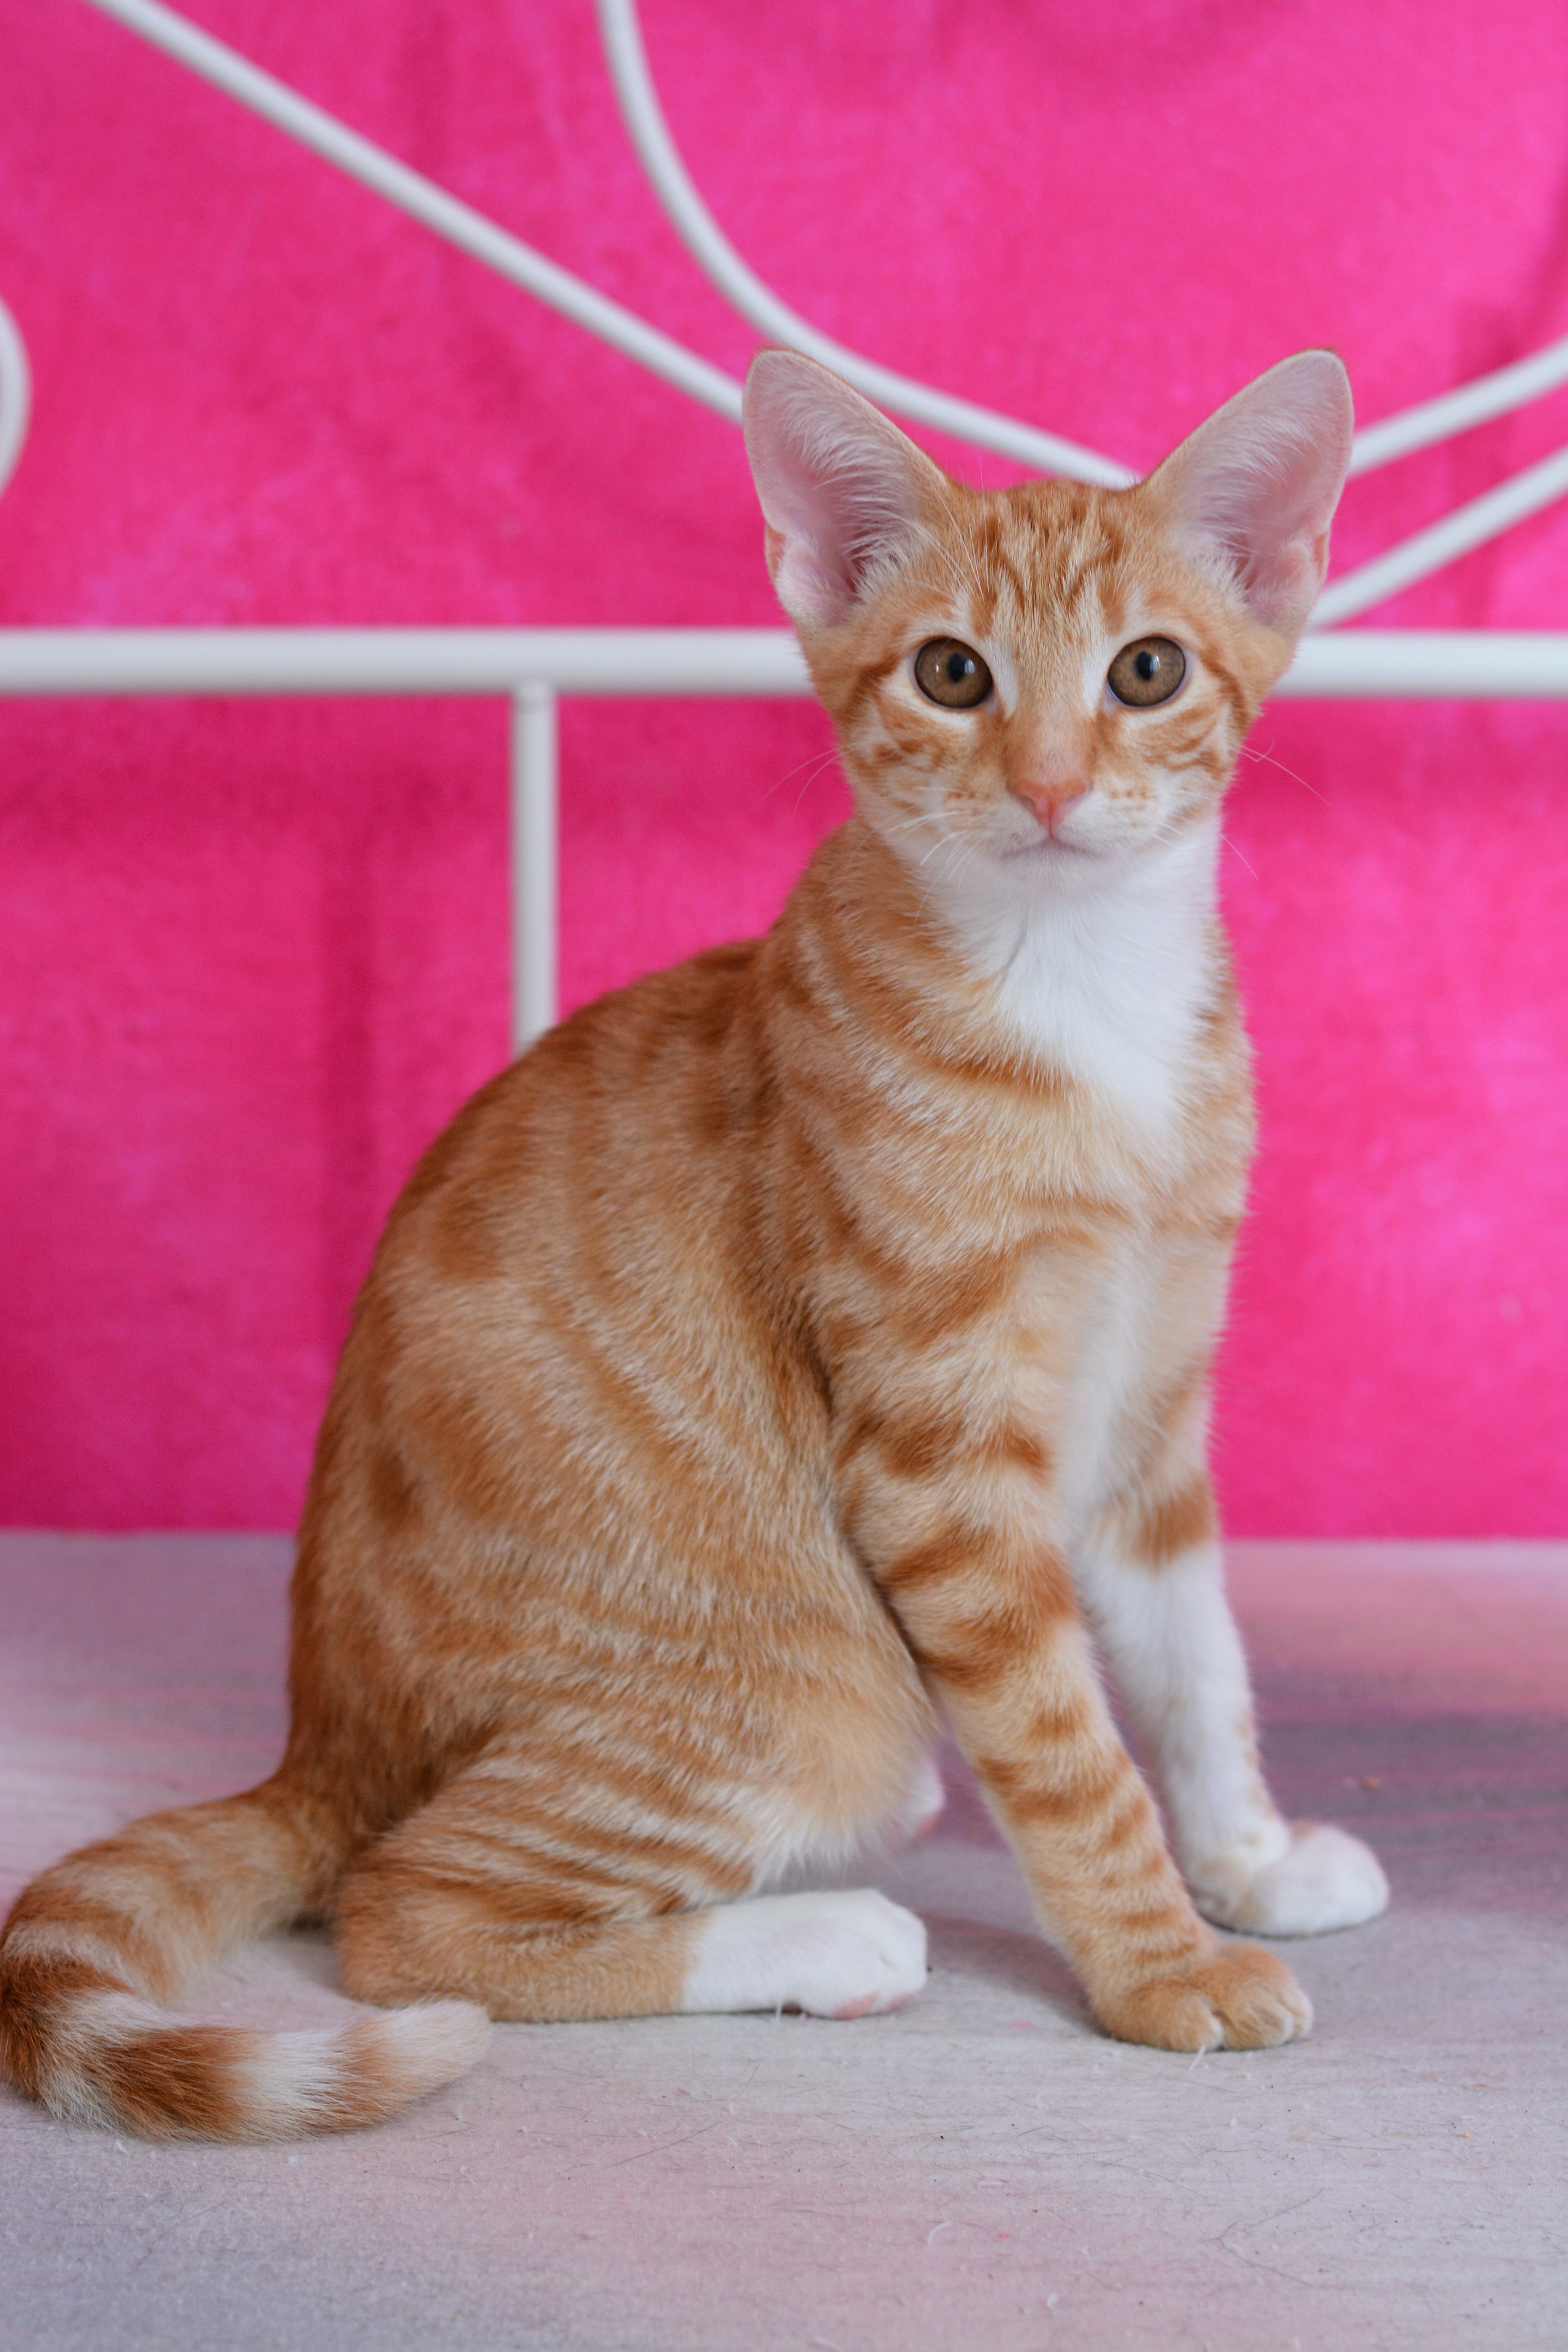
pet, kitten, cat, mammal, whiskers, savannah, tiger, adidas, vertebrate, domestic cat, mackerel, young cat, red mackerel tabby, red cat, tabby cat, bengal, european shorthair, small to medium sized cats, cat like mammal, carnivoran, domestic short haired cat, ocicat, toyger, devon rex